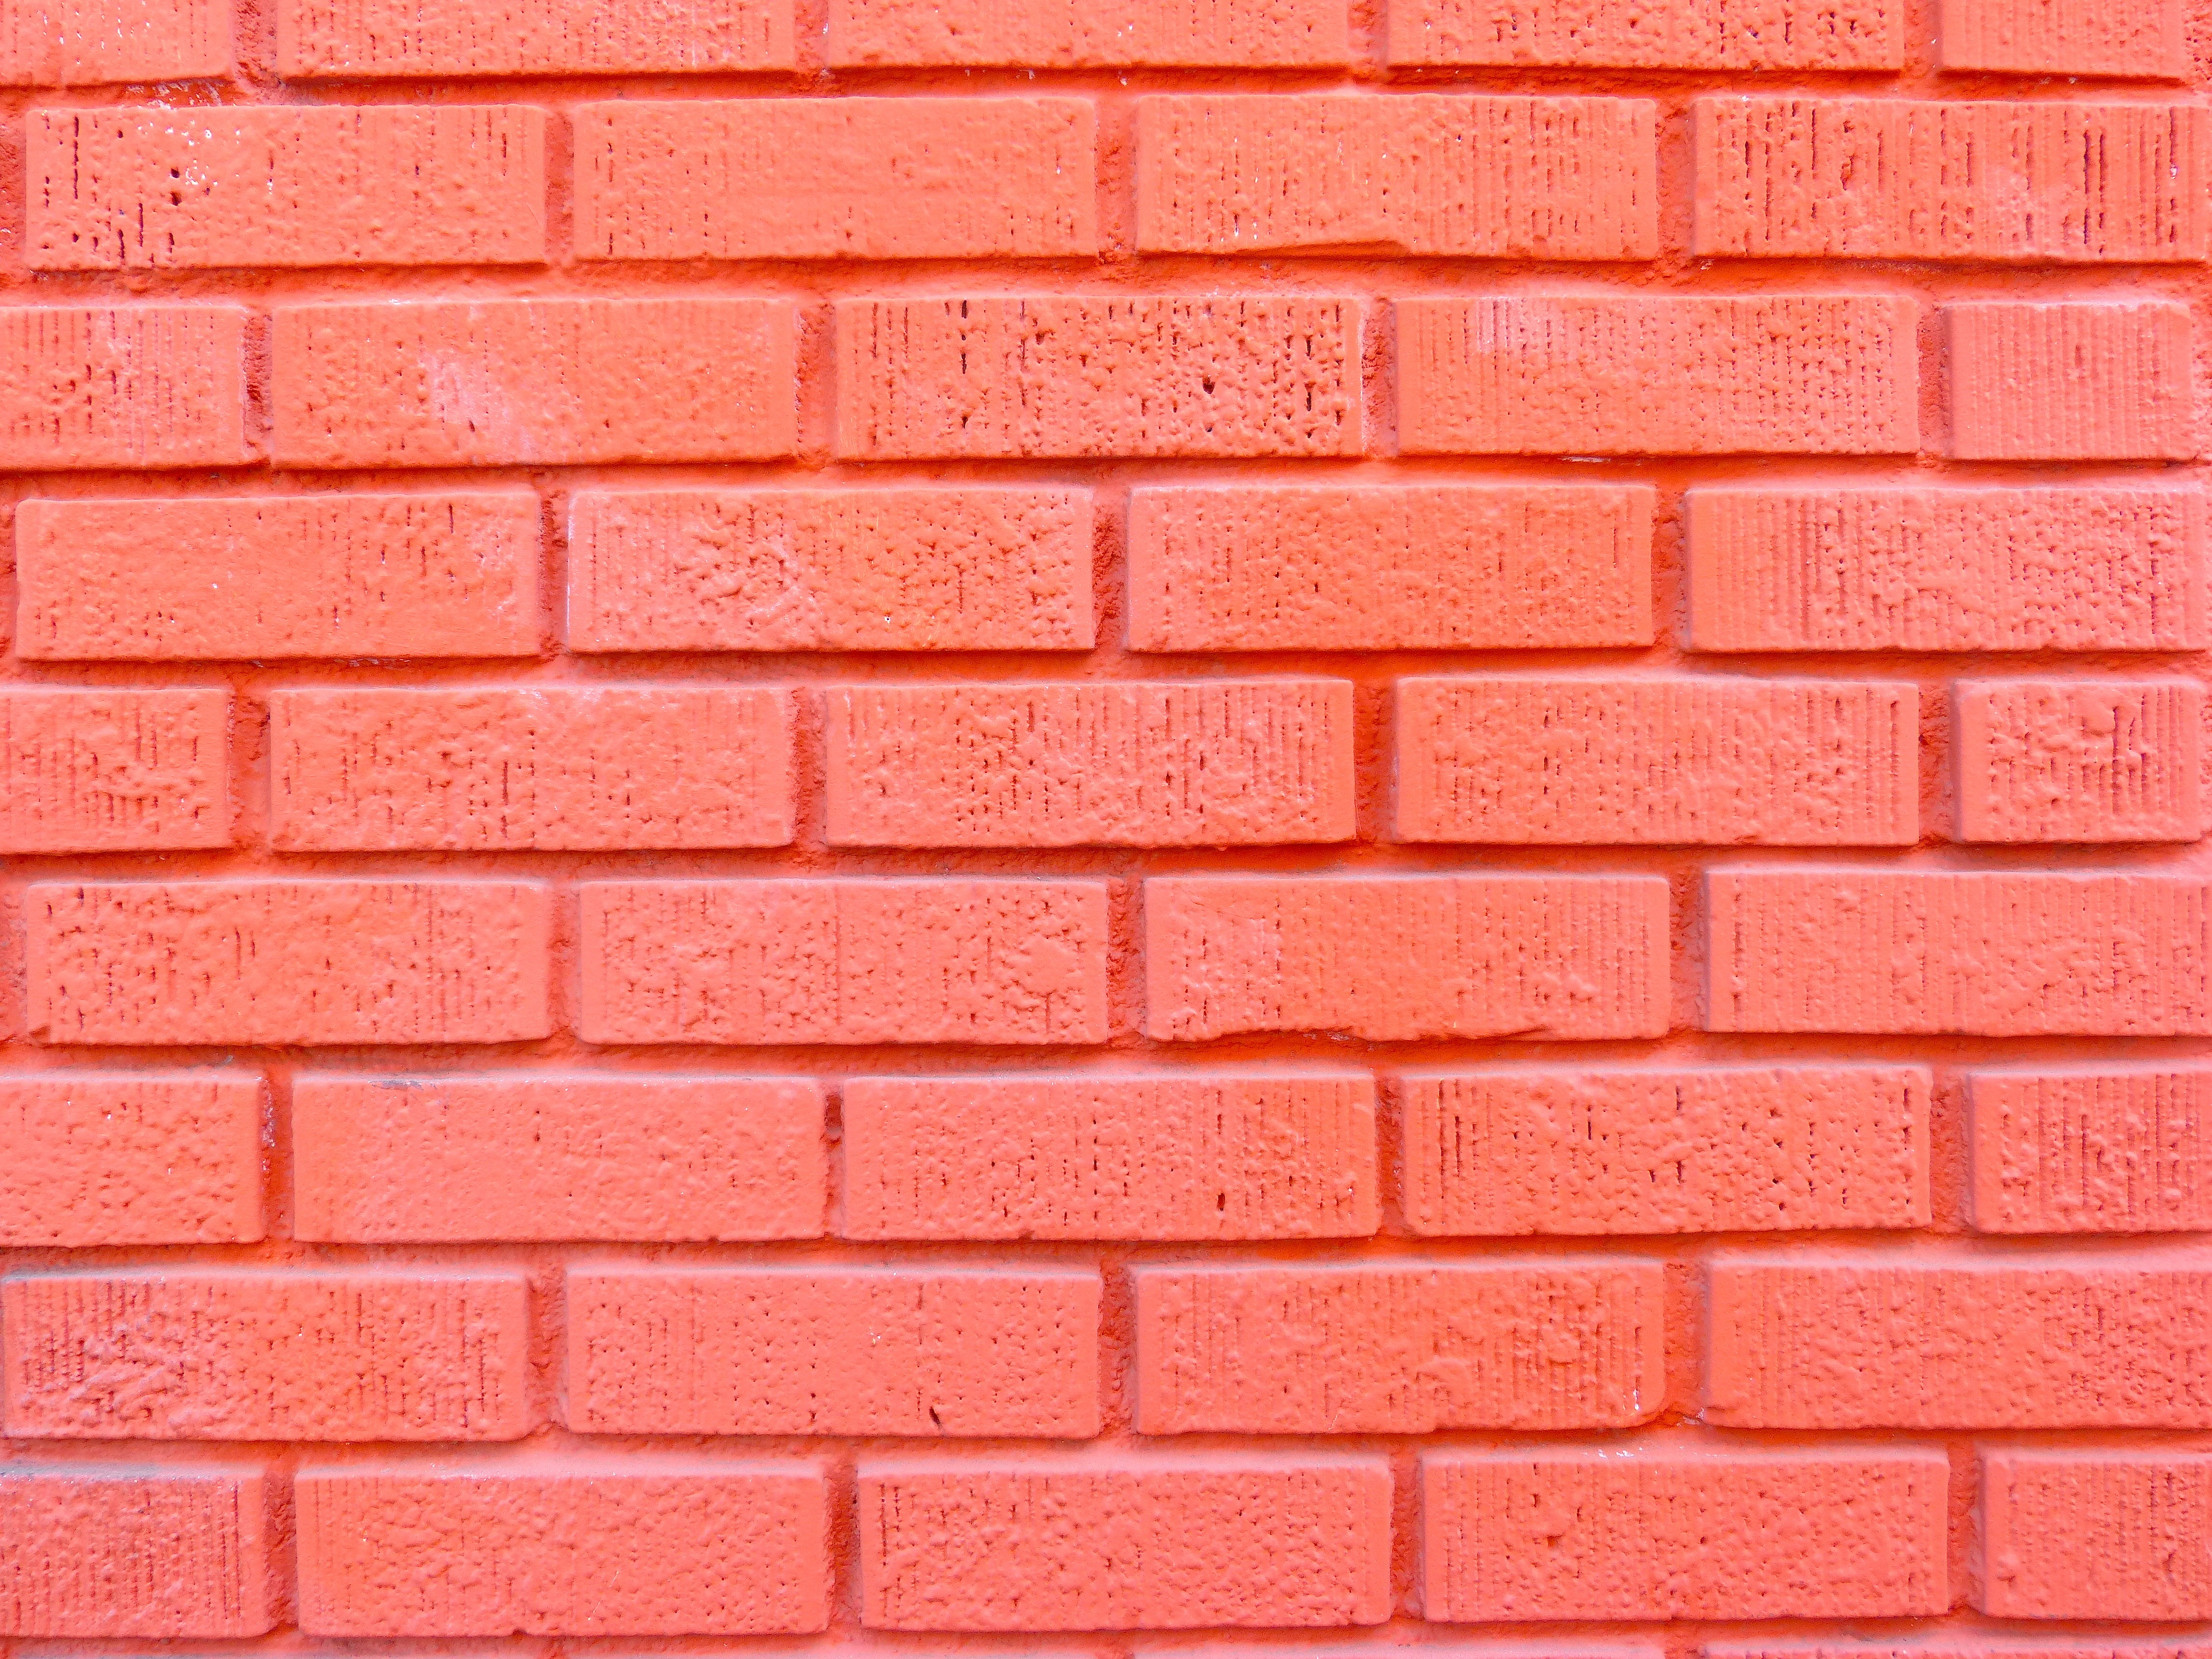
structure, texture, floor, wall, orange, red, brick, material, font, background, brickwork, brick background, painted brick